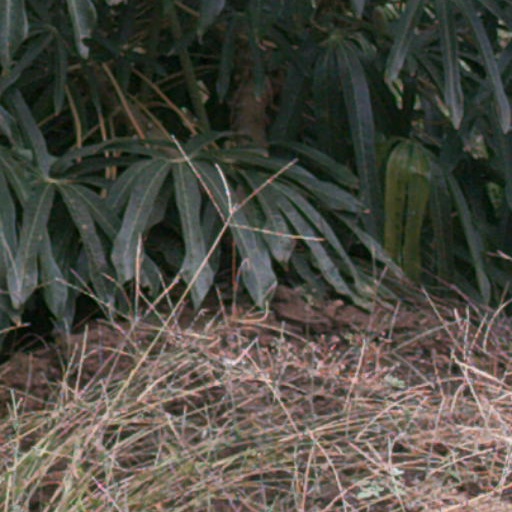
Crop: cassava